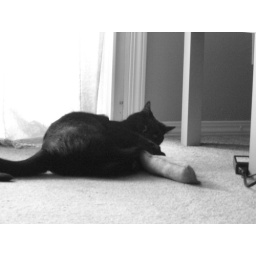
Black and white shots of my black cat freya hanging out by the window.